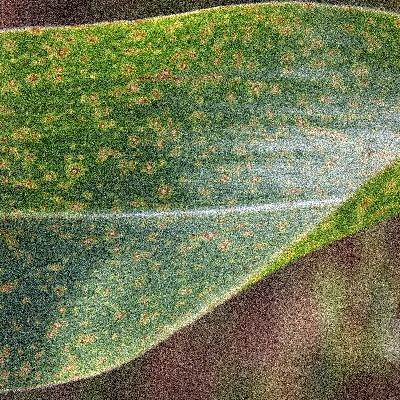
Label: Corn_(Maize)___Leaf_Spot